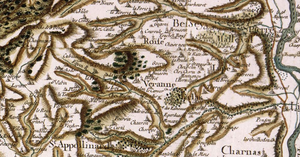
Carte de Cassini
Véranne est une commune française située dans le département de la Loire en région Auvergne-Rhône-Alpes. La commune recouvre un certain nombre de hameaux, parmi lesquels le Buisson, le Camier et le Drevet.